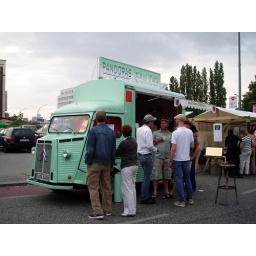
A market on a bridge in Kreuzberg, Berlin